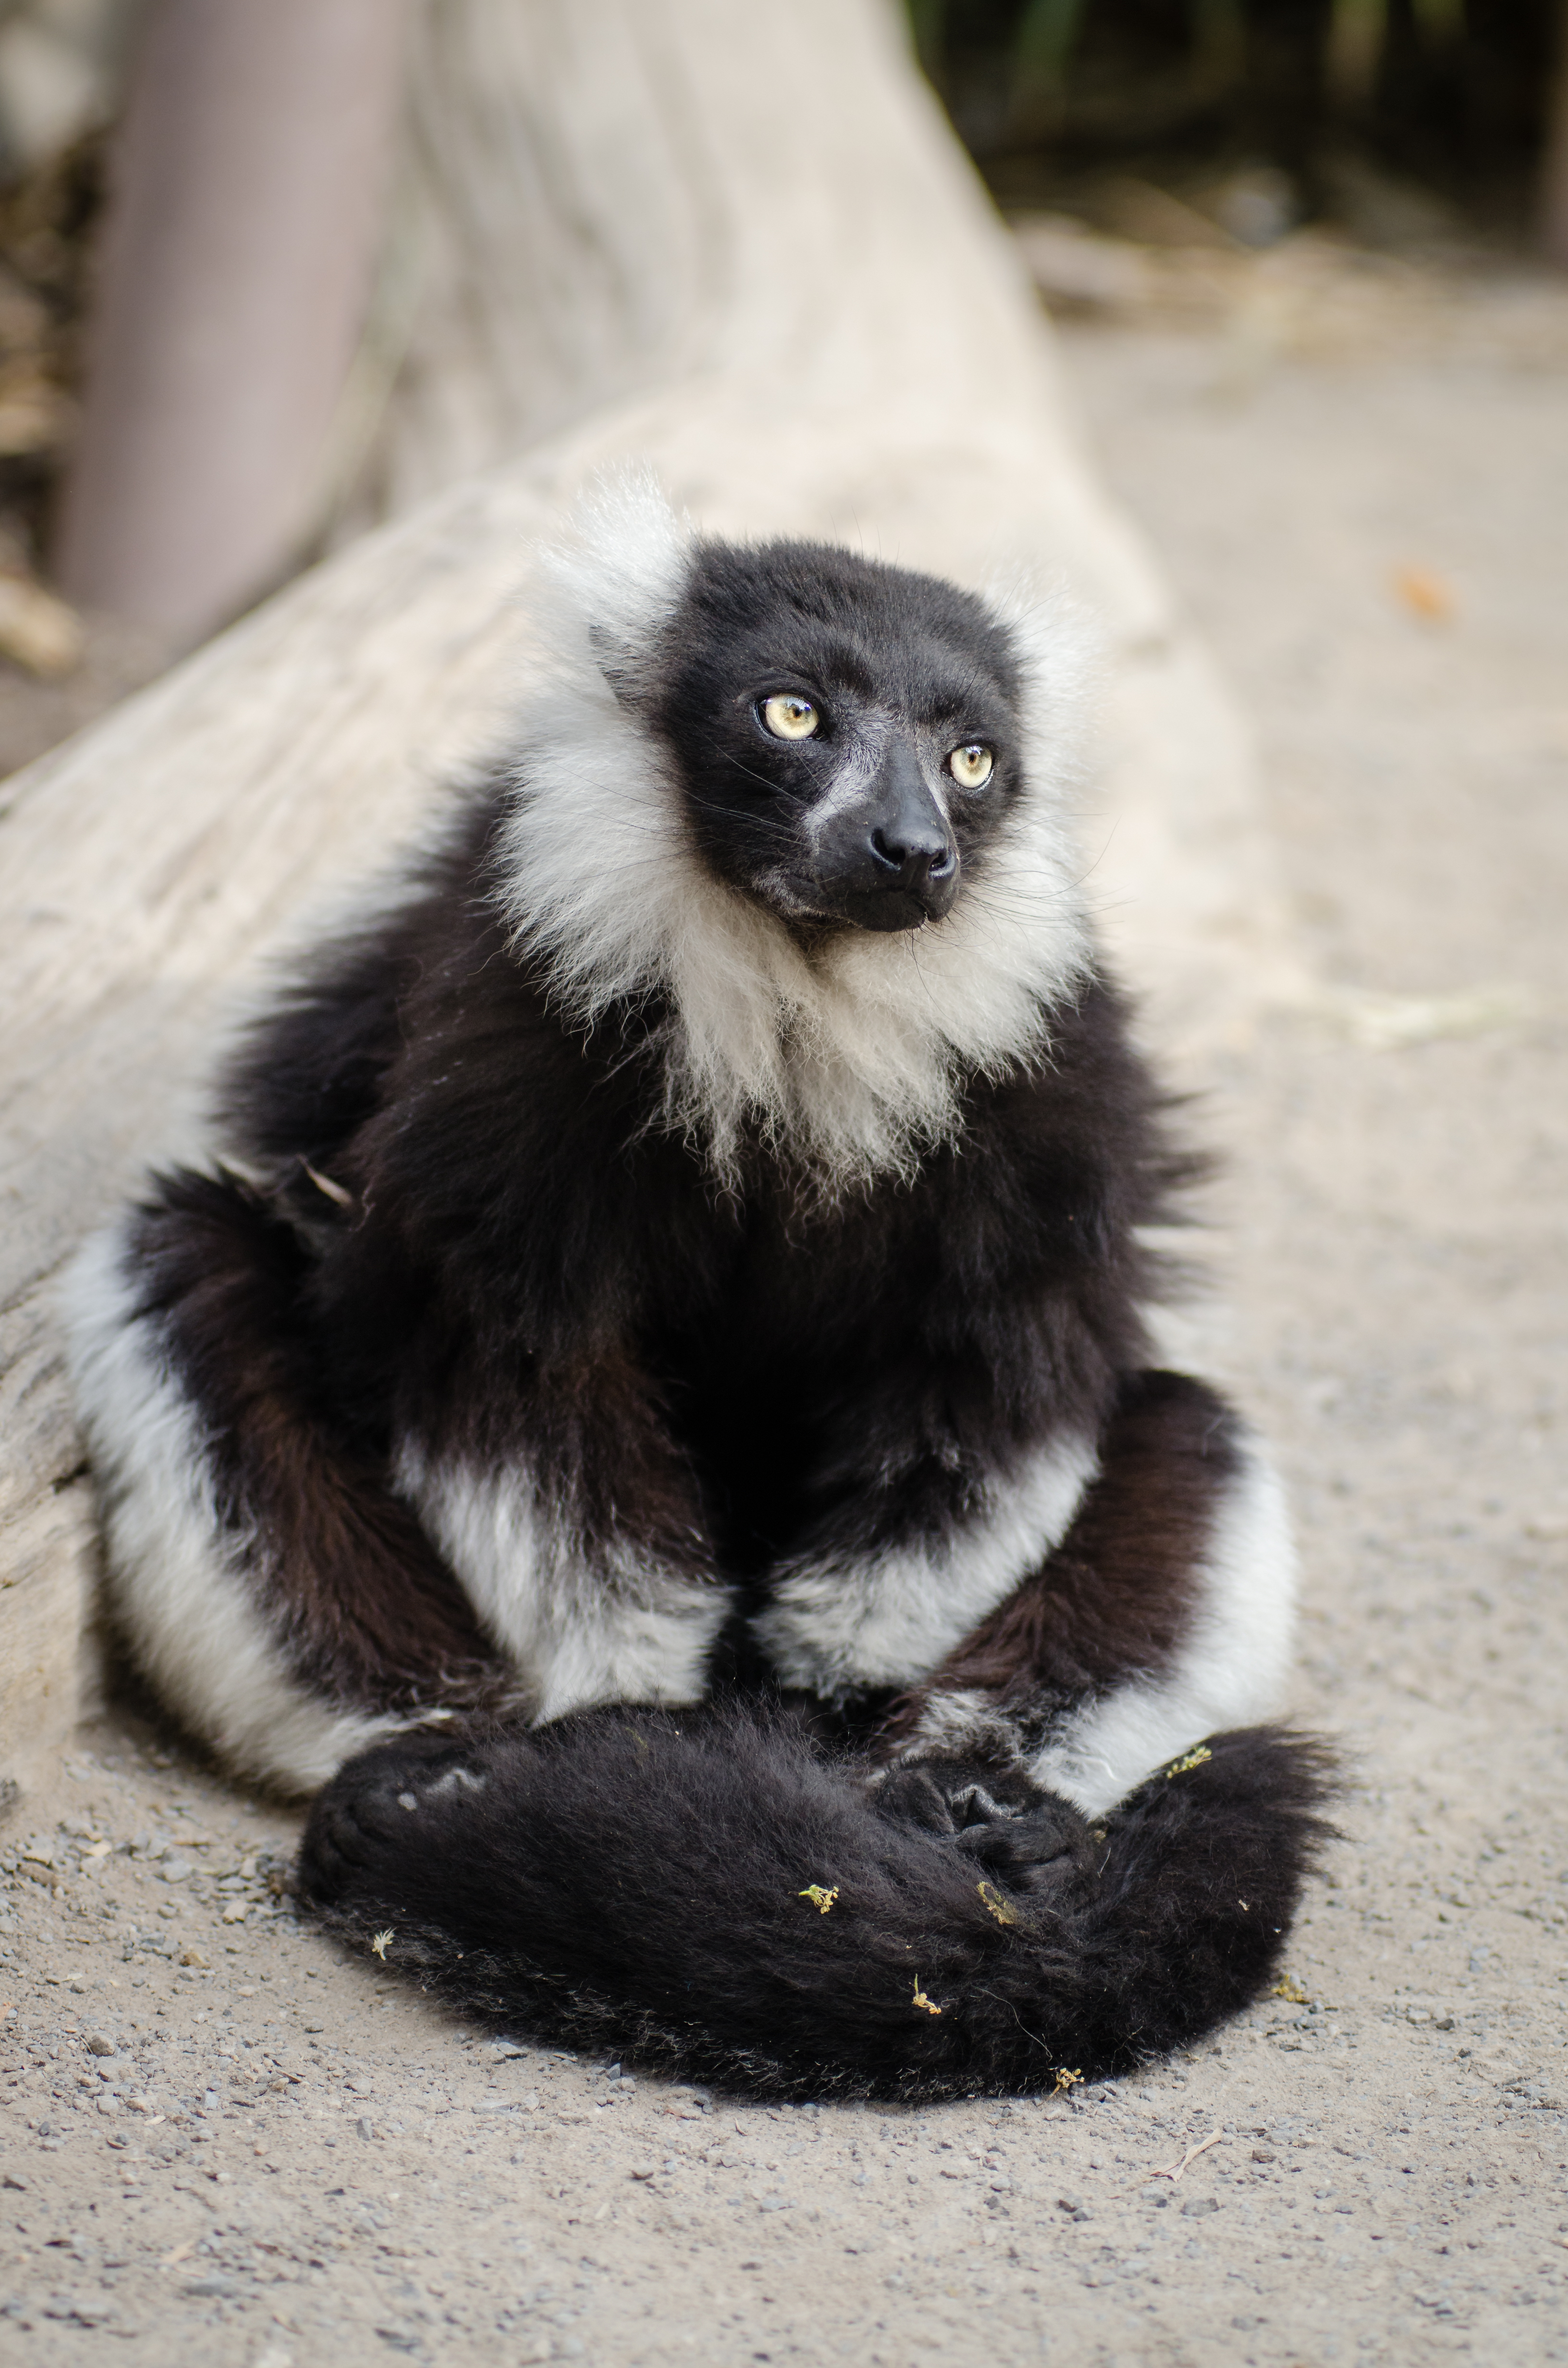
animal, wildlife, zoo, mammal, fauna, primate, madagascar, vertebrate, lemur, macaque, new world monkey